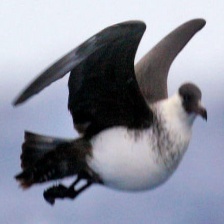
Species: POMARINE JAEGER
Scientific name: STERCORARIUS POMARINUS